Question: Where are the girls?
Tambaya: The ya' mata suke?
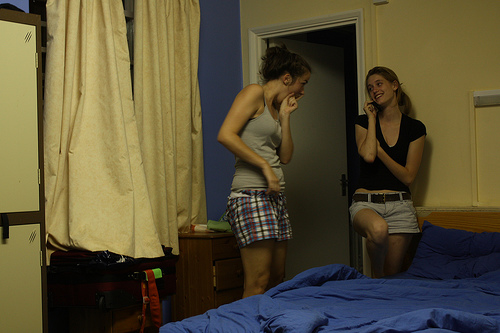
Answer: In the room.
Amsa: Cikin ɗaki.